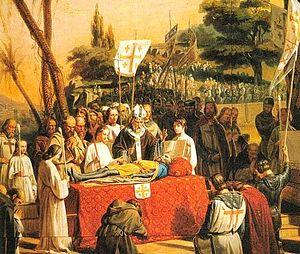
Godefroy de Bouillon, né vers 1058, soit à Baisy dans l'alleu de Genappe soit à Boulogne dans le comté de Boulogne, et mort le 18 juillet 1100 à Jérusalem, est un chevalier franc, duc de Basse-Lotharingie. Premier souverain du royaume de Jérusalem au terme de la première croisade, il refuse le titre de roi pour celui, plus humble, d'avoué du Saint-Sépulcre.
Les salles des Croisades du château de Versailles créées par Louis-Philippe en 1843 comportent les armoiries et noms des principaux chefs croisés.